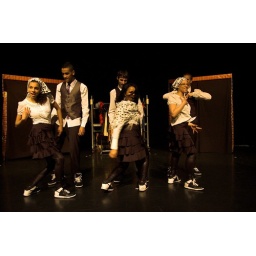
Foto's van de Try Out van Booming Rotterdam door Young Stage in de Hennekijnstraat. Fotograaf Jaap Kooiman